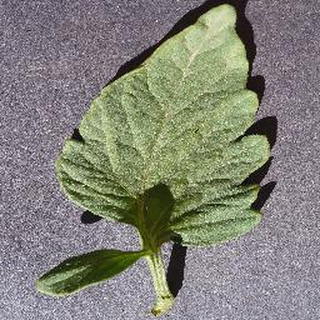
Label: healthy_tomato